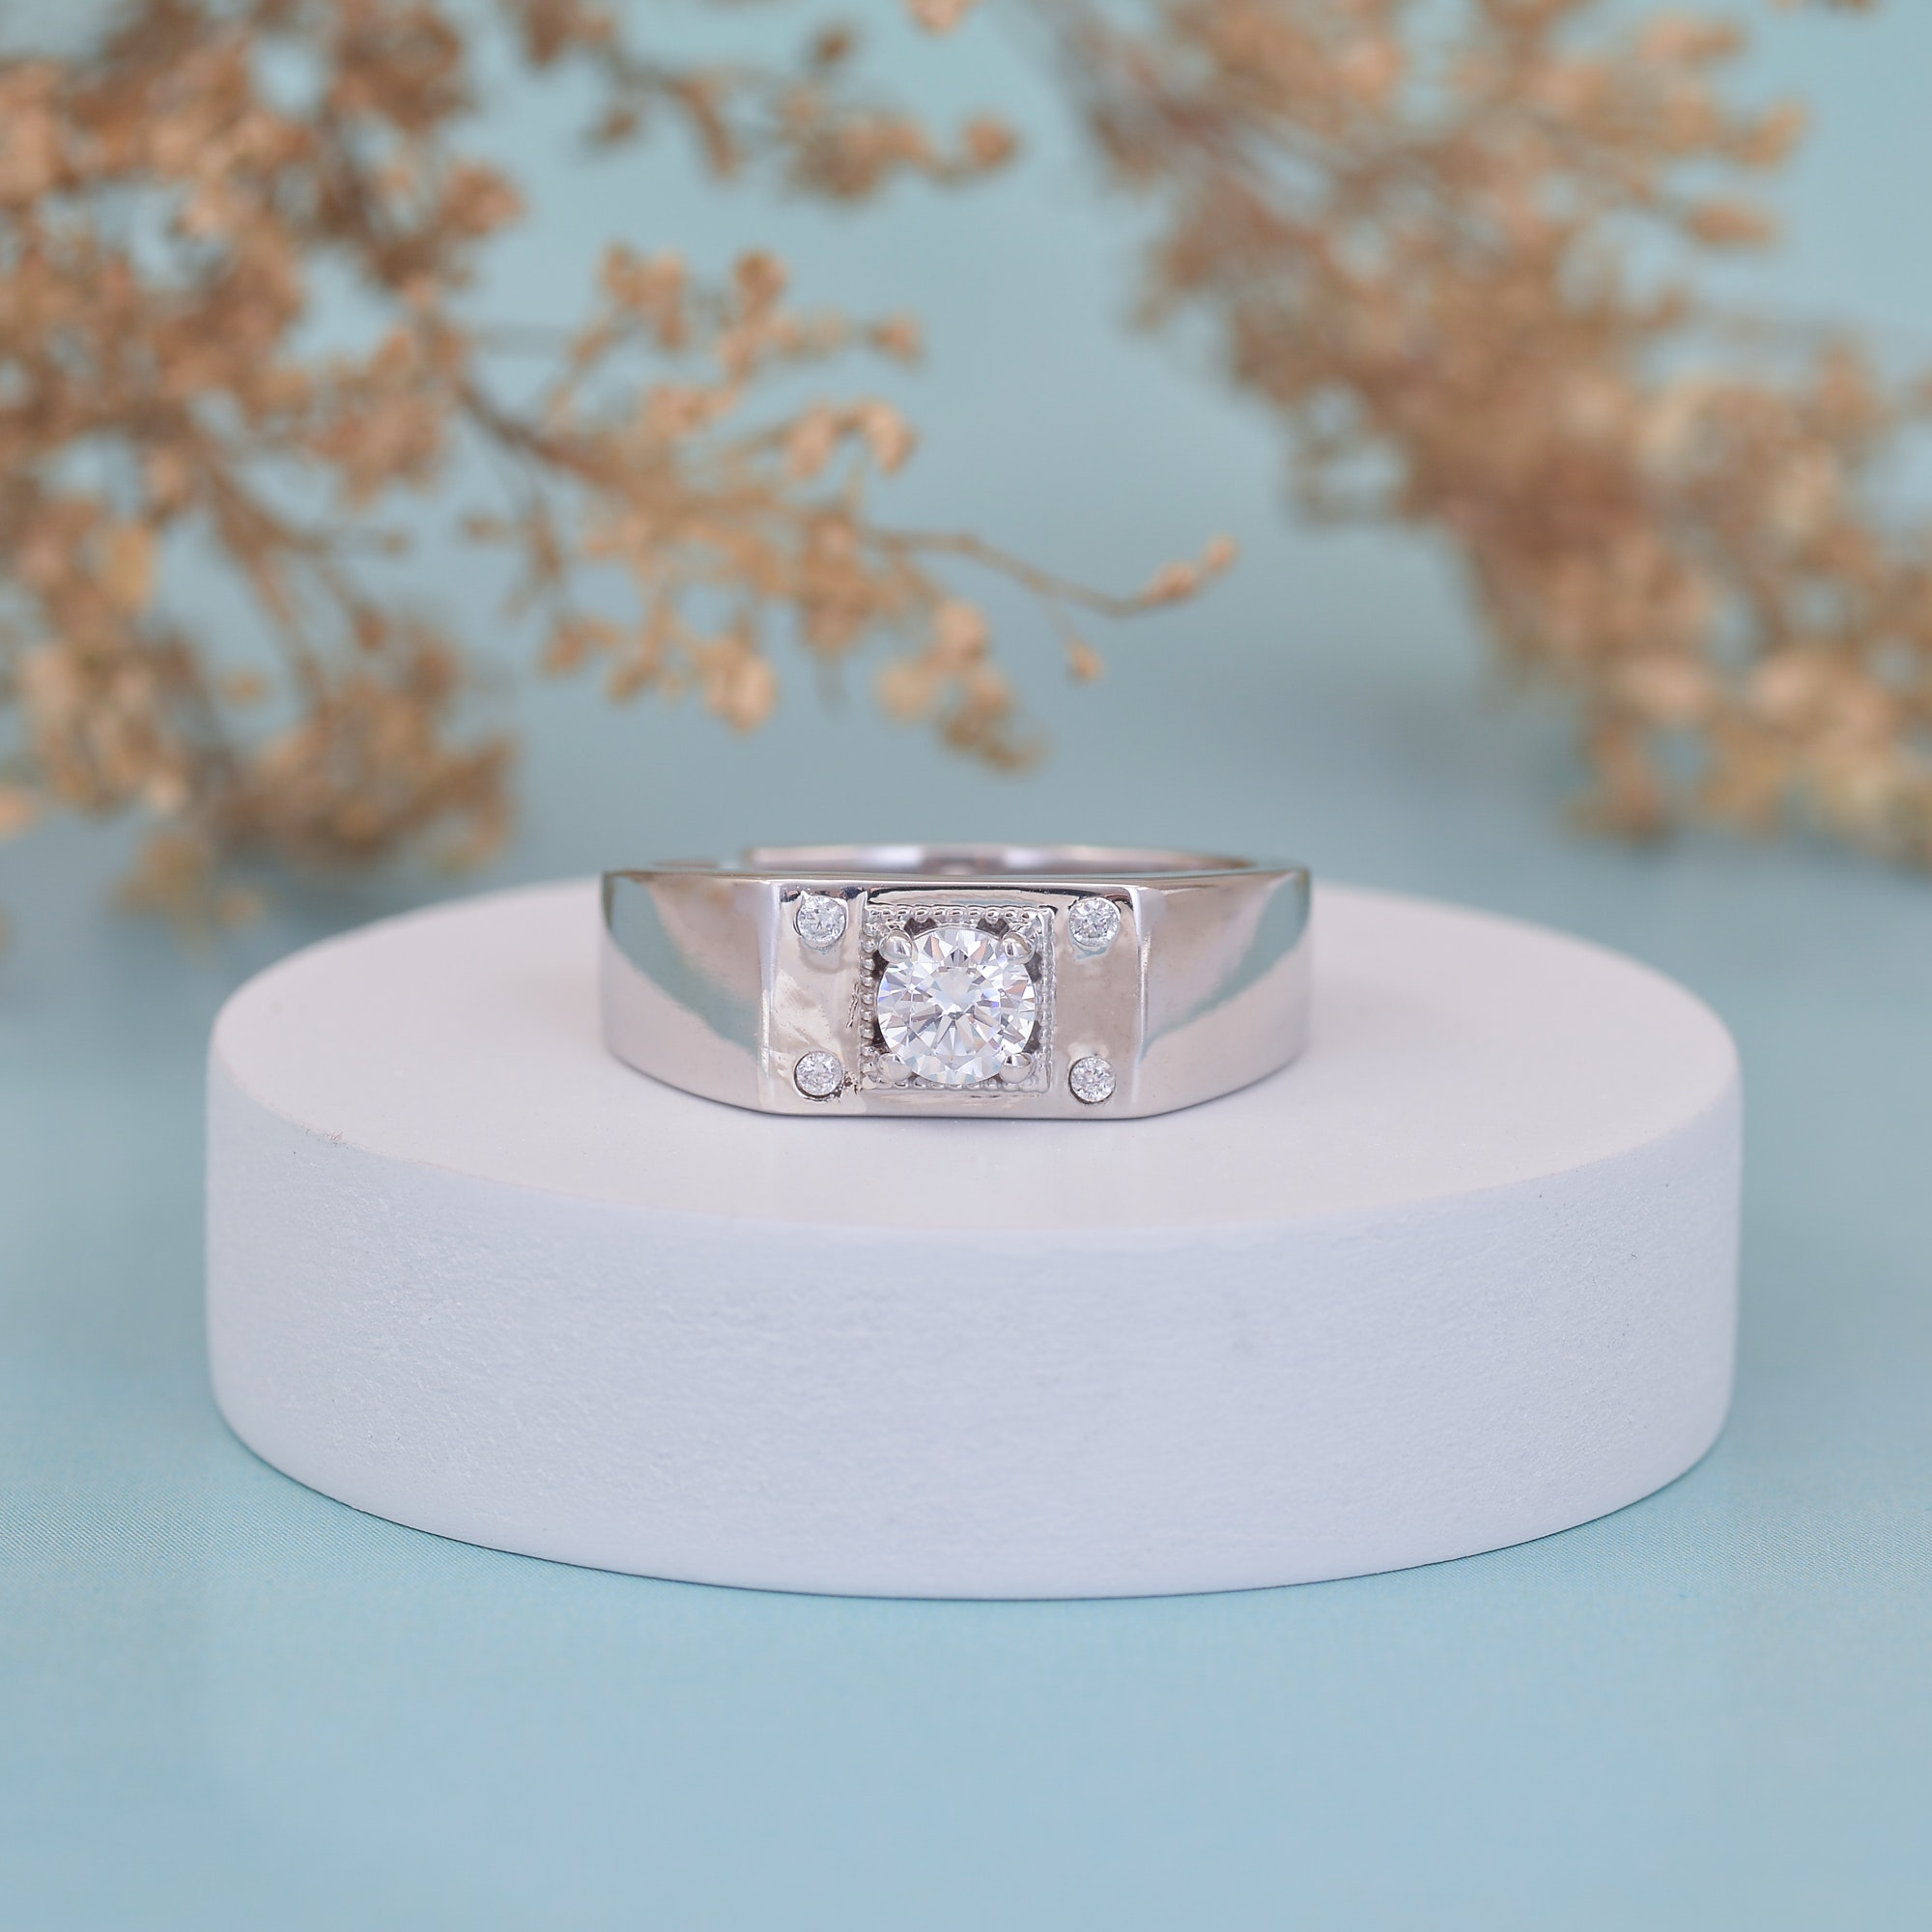
ornaments, silver, natural material, wedding ceremony supply, body jewelry, wedding ring, Pre engagement ring, jewellery, ring, circle, engagement ring, gemstone, font, electric blue, metal, fashion accessory, platinum, event, macro photography, nickel, serveware, still life photography, landscape, diamond, rectangle